Arleta Branch Library

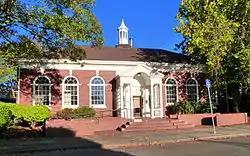
The building's exterior in 2015

The Arleta Branch Library, also known as the Arleta Carnegie Library and the Wikman Building, is a Carnegie library building in Portland, Oregon's Foster-Powell neighborhood, in the United States.